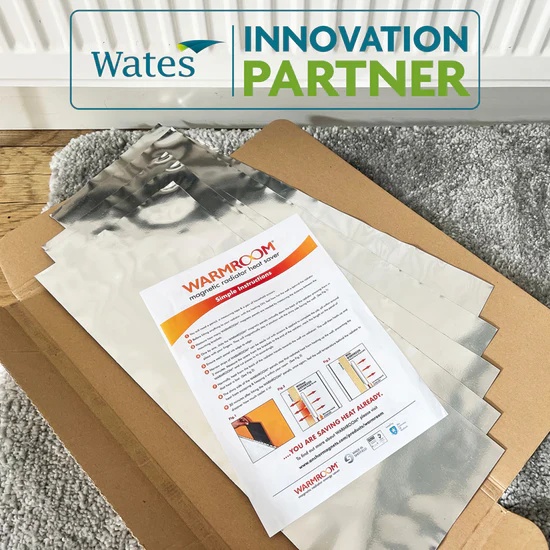
warmroom® Magnetic Radiator Heat Saver - Radiator Foil, 6 Sheets (covers a standard 1200mm x 600mm radiator)
Make homes cosier with warmroom , our patented magnetic radiator foil, designed to reduce heat loss, heating bills and carbon emissions. One pack comes with 6 warmroom magnetic sheet and can cover a radiator size of 1200x600mm. Designed and manufactured in Sheffield, warmroom is our patented magnetic radiator foil, which reduces heat loss, carbon emissions and heating costs. Tests conducted by Sheffield University have shown warmroom can reduce the heat lost through walls by up to 60% whilst simultaneously lowering carbon emissions by 19kg/m² per year. warmroom consists of an aluminium heat shield bonded to a high performing flexible magnetic sheet which allows it to adhere to the rear of steel radiators. The low emissivity of the aluminium inhibits the transfer of heat, preventing it from reaching the wall, and the magnetic element means radiators do not need to be removed, facilitating quick and easy installation by tenants and residents, resulting in no installation costs, unlike other heat saving products, making it a cost-effective alternative or companion to other forms of insulation Make homes cosier with warmroom , our patented magnetic radiator foil, designed to reduce heat loss, heating bills and carbon emissions. One pack comes with 6 warmroom magnetic sheet and can cover a radiator size of 1200x600mm. Designed and manufactured in Sheffield, warmroom is our patented magnetic radiator foil, which reduces heat loss, carbon emissions and heating costs. Tests conducted by Sheffield University have shown warmroom can reduce the heat lost through walls by up to 60% whilst simultaneously lowering carbon emissions by 19kg/m² per year. warmroom consists of an aluminium heat shield bonded to a high performing flexible magnetic sheet which allows it to adhere to the rear of steel radiators. The low emissivity of the aluminium inhibits the transfer of heat, preventing it from reaching the wall, and the magnetic element means radiators do not need to be removed, facilitating quick and easy installation by tenants and residents, resulting in no installation costs, unlike other heat saving products, making it a cost-effective alternative or companion to other forms of insulation
Brand: Indigo Supplies Ltd
Category: Home & Garden > Household Appliance Accessories > Heating Radiator Accessories > Heating Radiator Reflectors > Heating Radiator Rolls